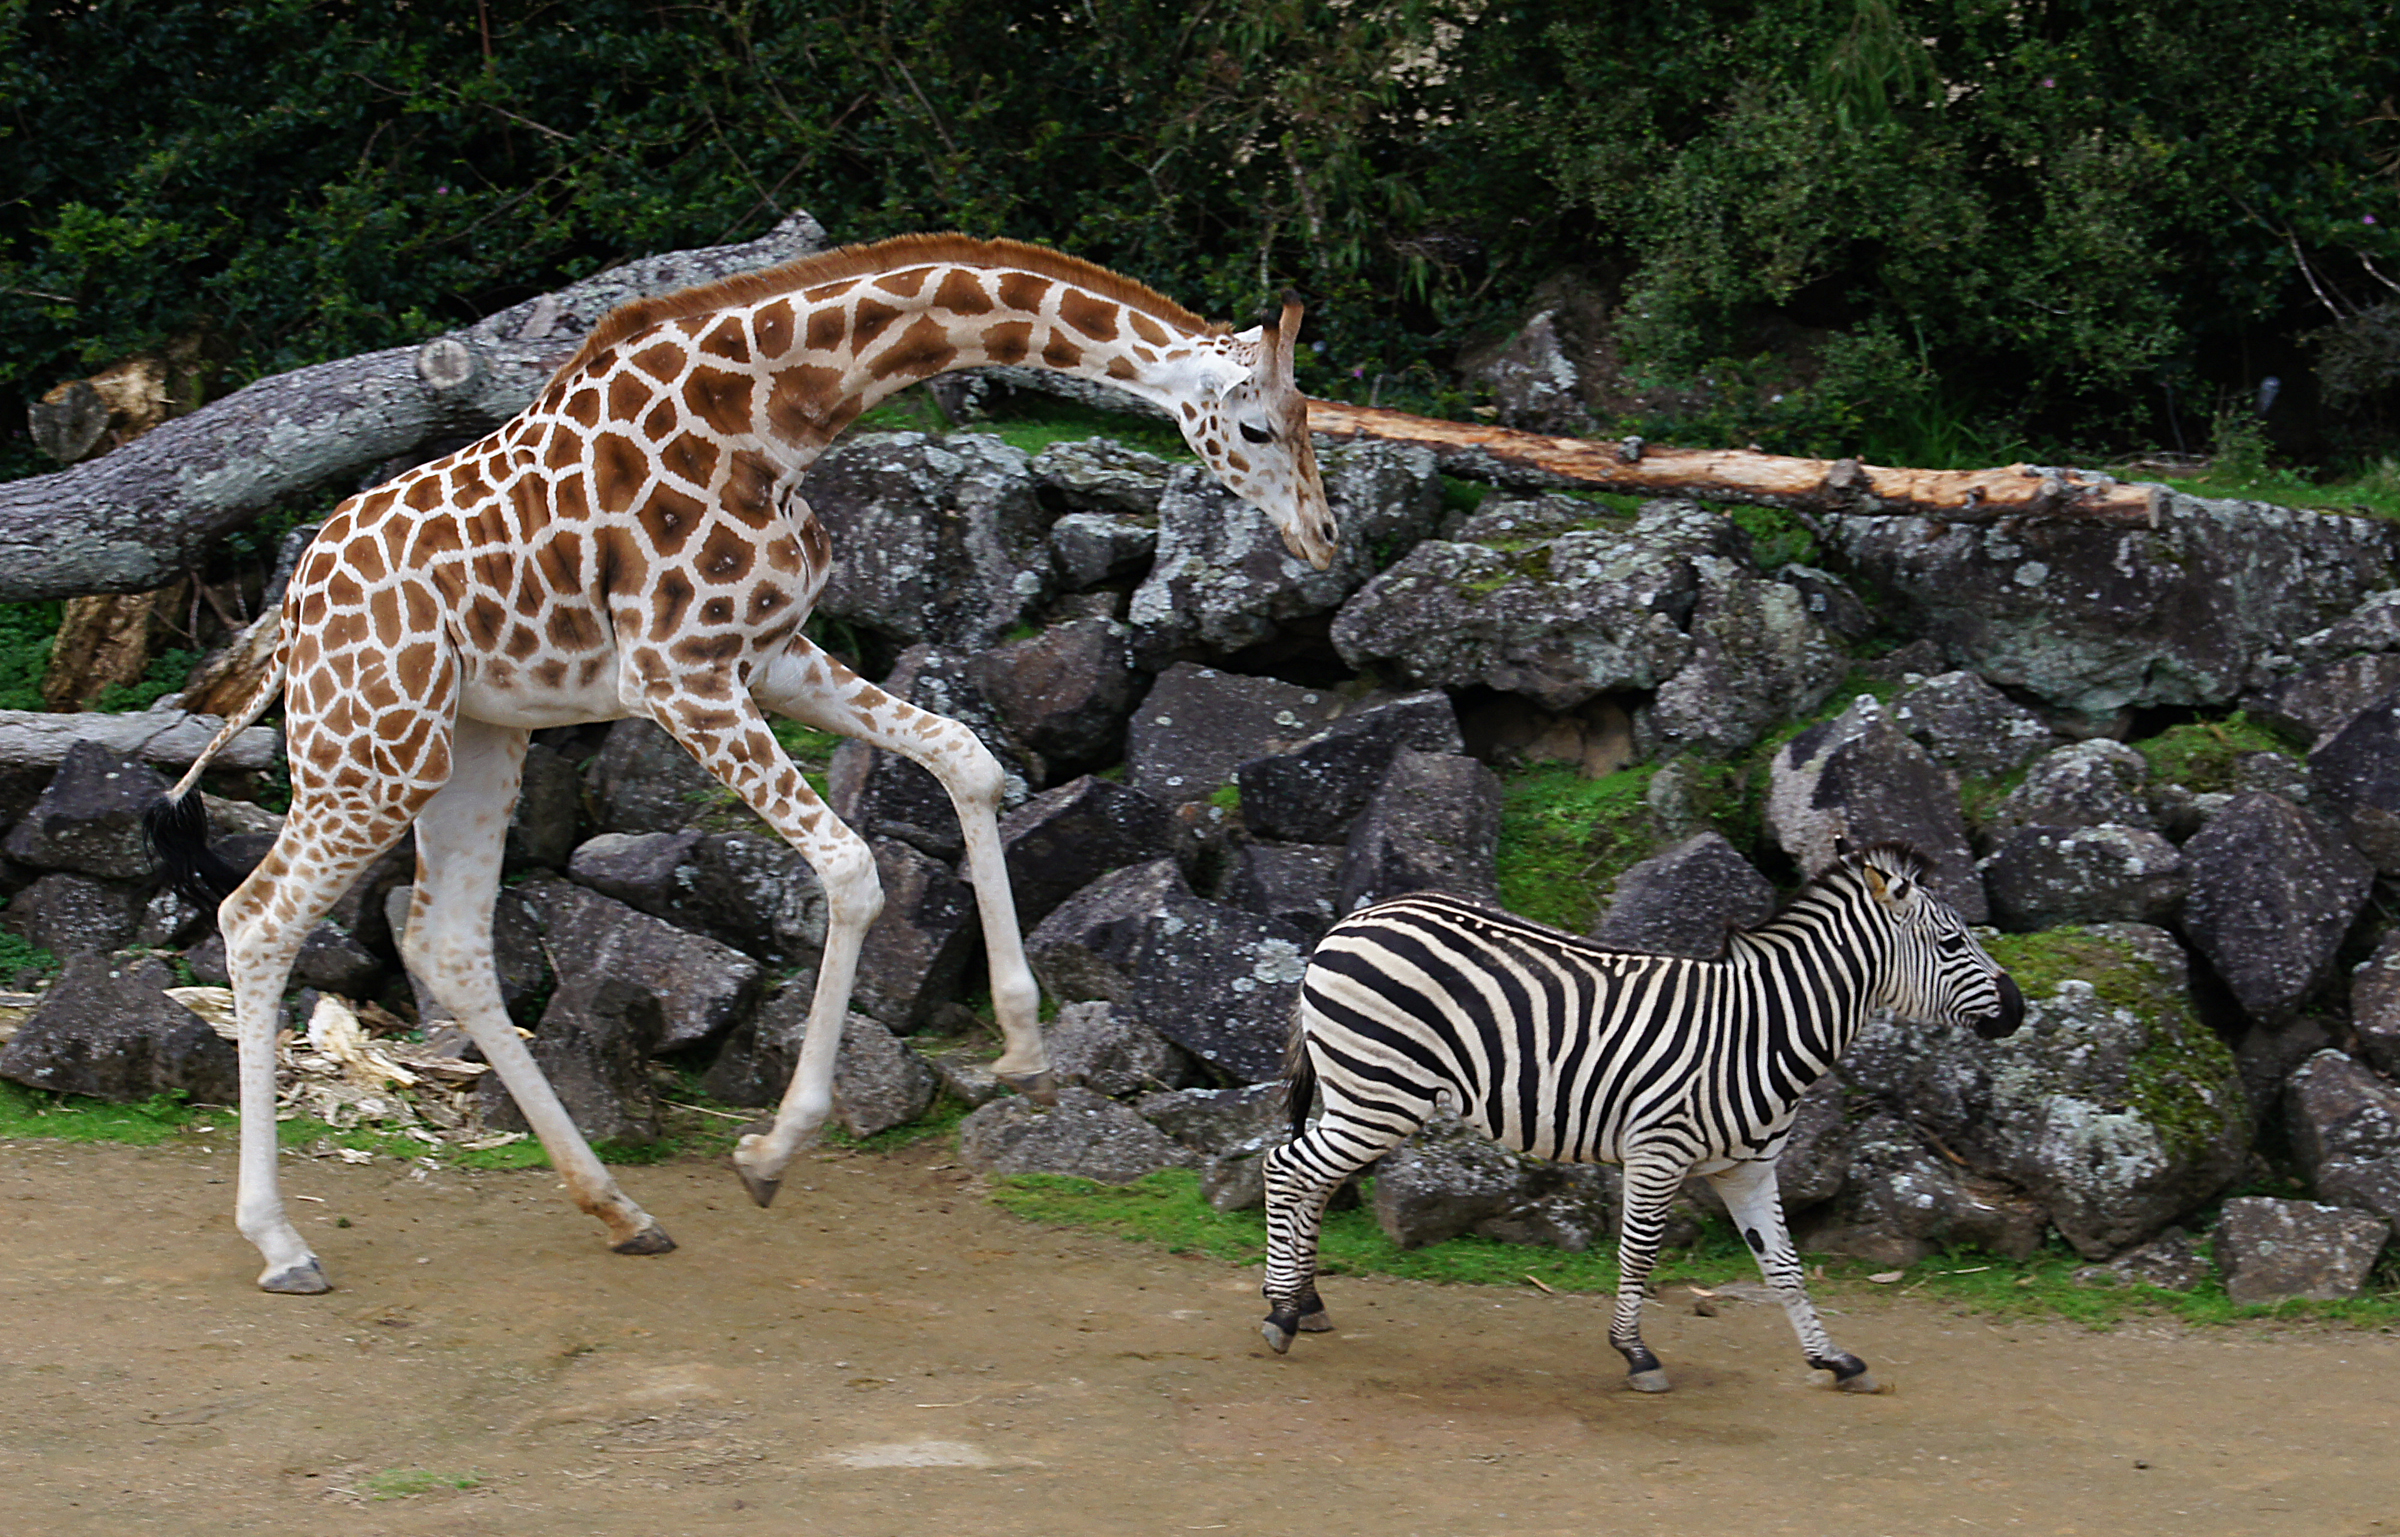
adventure, wildlife, zoo, mammal, fauna, savanna, zebra, giraffe, christchurch, giraffes, oranapark, wildlifeparks, safari, giraffidae